Ann Richards

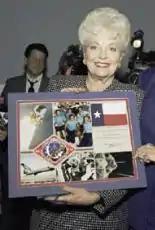
Richards holding a plaque of the STS-40 Space Shuttle mission, while visiting NASA/JSC as Governor in 1992

One of her first legislative requests was to move the Texas Music Office (created in 1990 during the administration of Governor Bill Clements) and the Texas Film Commission (created in 1971 during Governor Preston Smith's term) from the Texas Department of Commerce to the Office of the Governor.